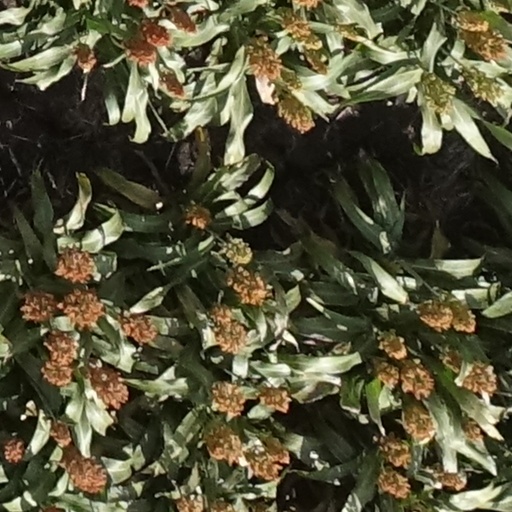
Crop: sorghum